Smith Island, Maryland

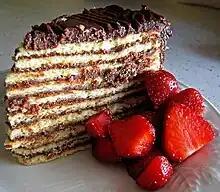
Smith Island cake with fresh strawberries on the side

Smith Island traditions include a region-specific cuisine, its most famous dish being the Smith Island cake, somewhat resembling the Prinzregententorte, with eight to fifteen thin layers alternating with cooked chocolate frosting.